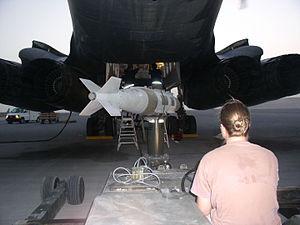
Le Strategic Air Command, ou SAC, était un grand commandement de l'United States Air Force, formé en 1946 pour regrouper les unités de bombardement stratégique de l'USAF, destinées en particulier à employer les armes nucléaires des États-Unis. Il regroupait aussi bien des unités de bombardiers, que d'avions ravitailleurs, de chasseurs d'escorte, mais aussi de missiles balistiques intercontinentaux.